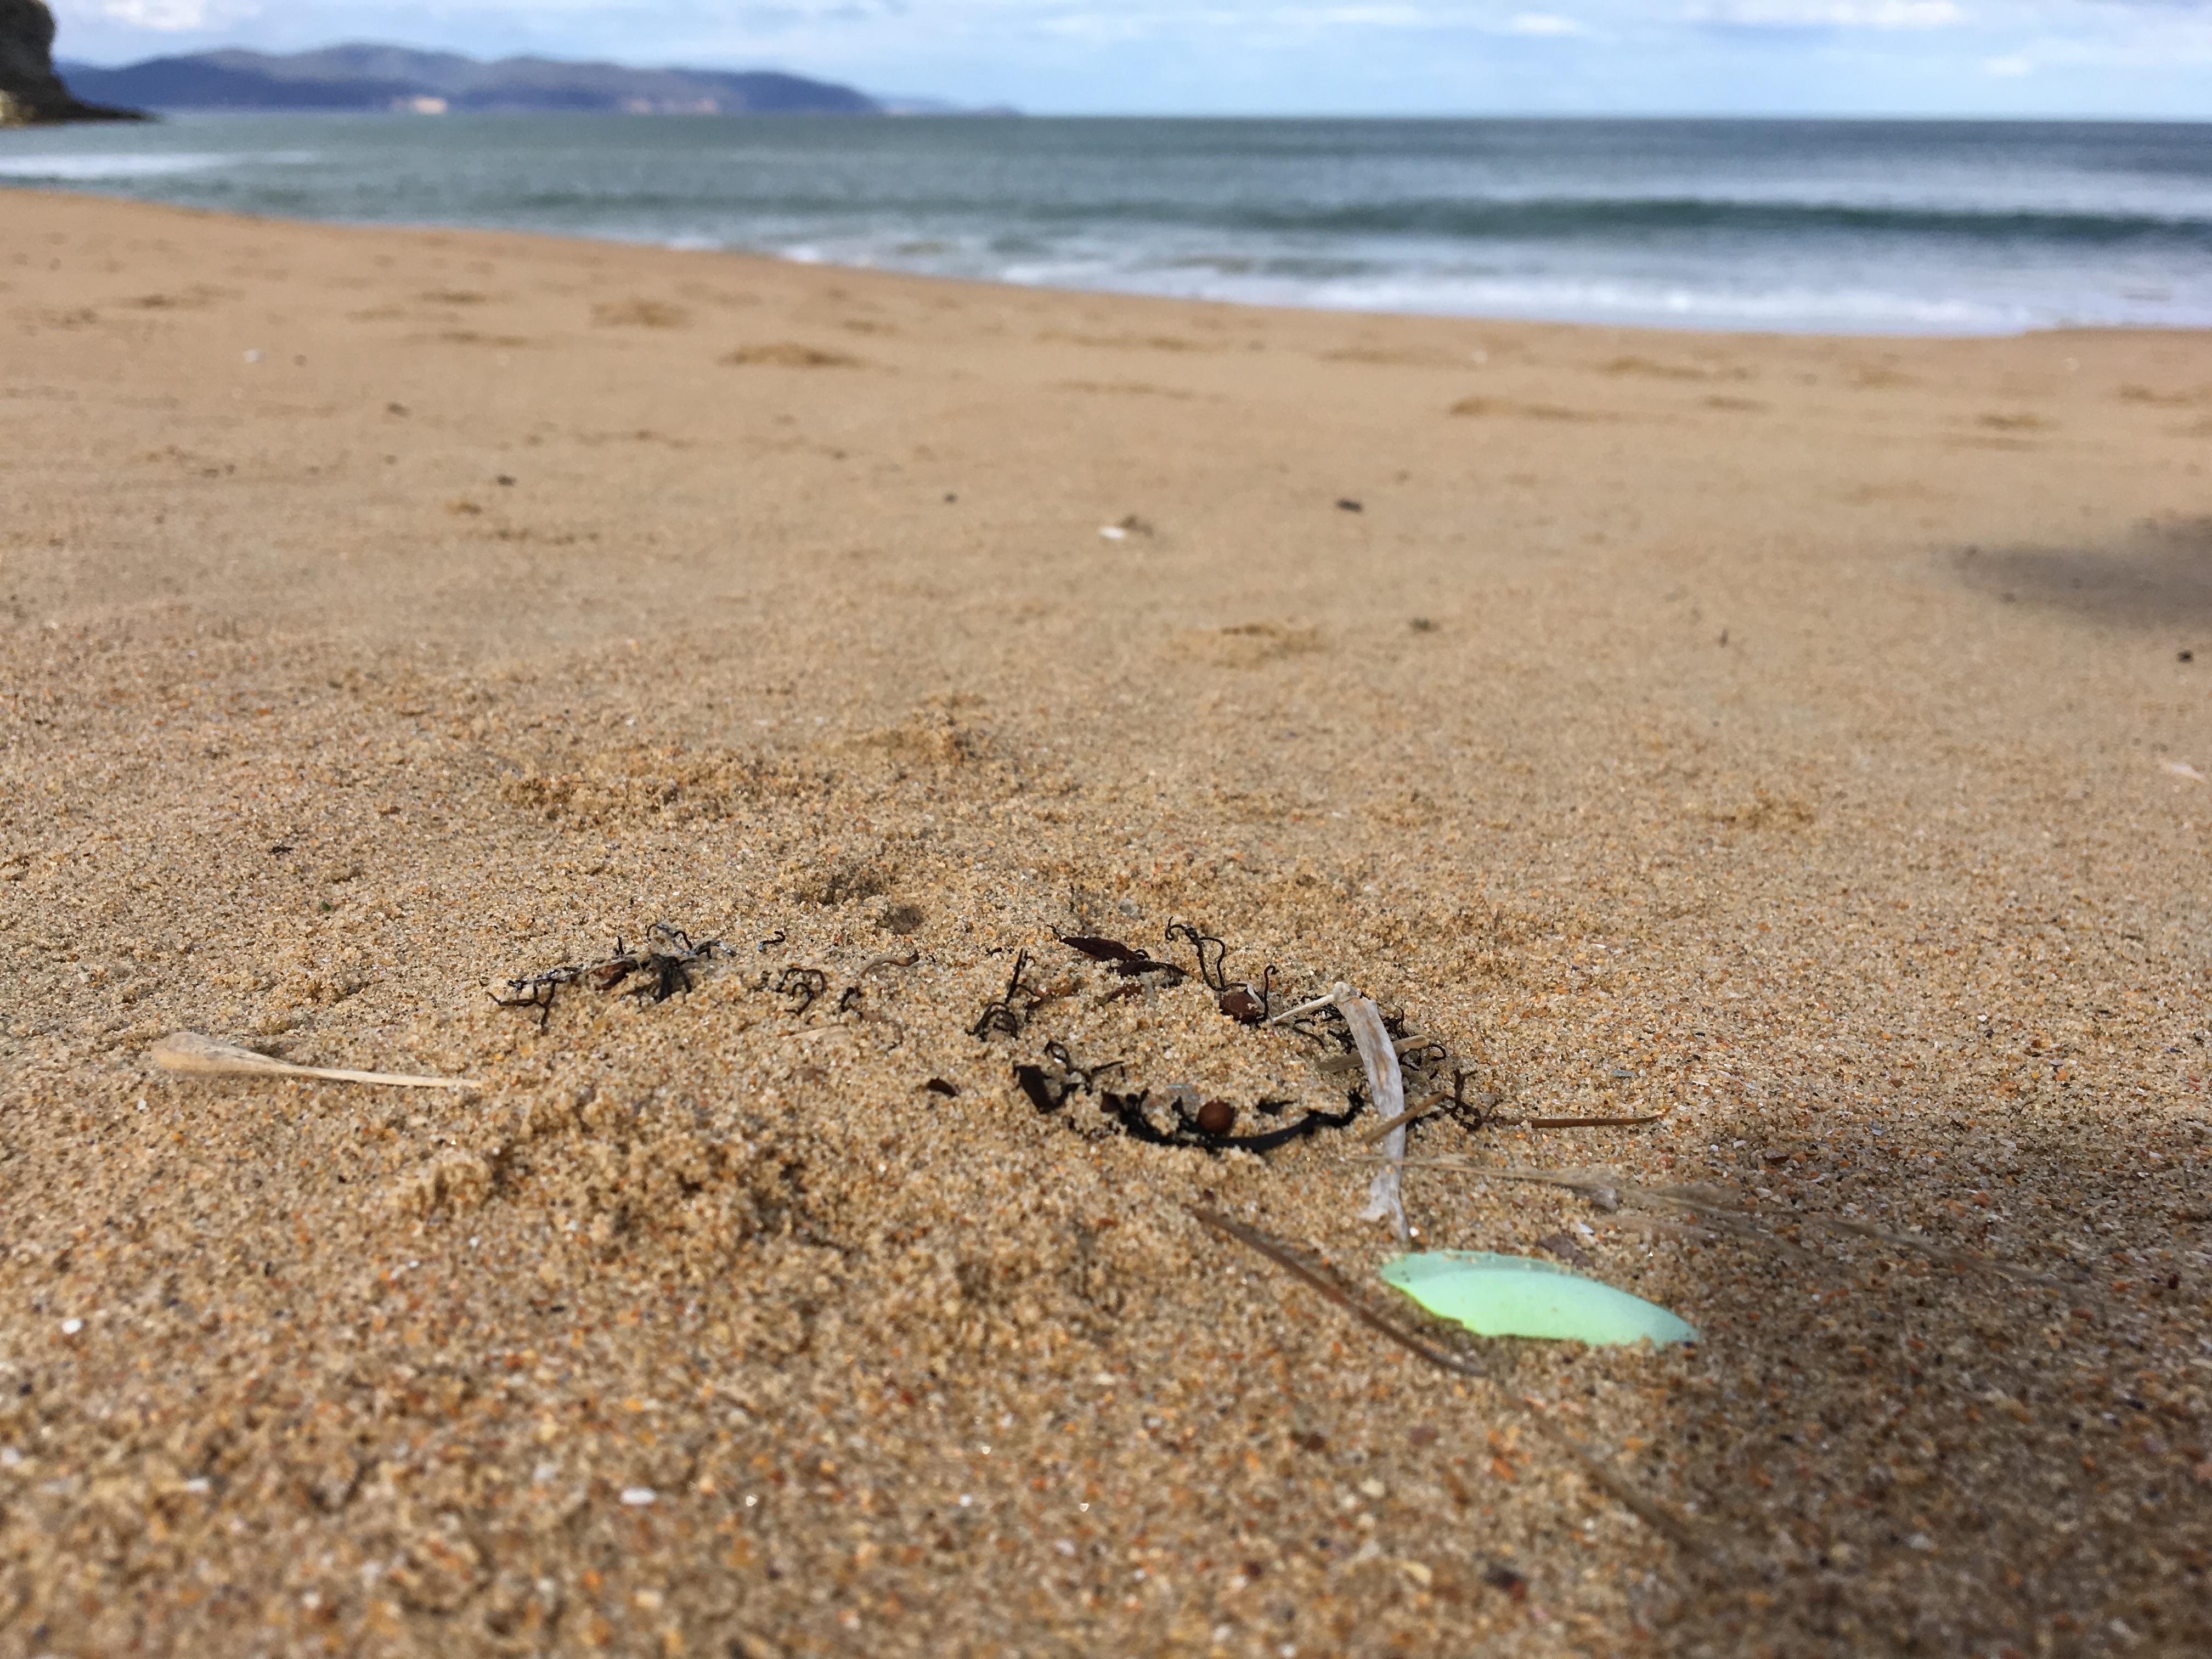
Object: Other plastic (Other plastic)